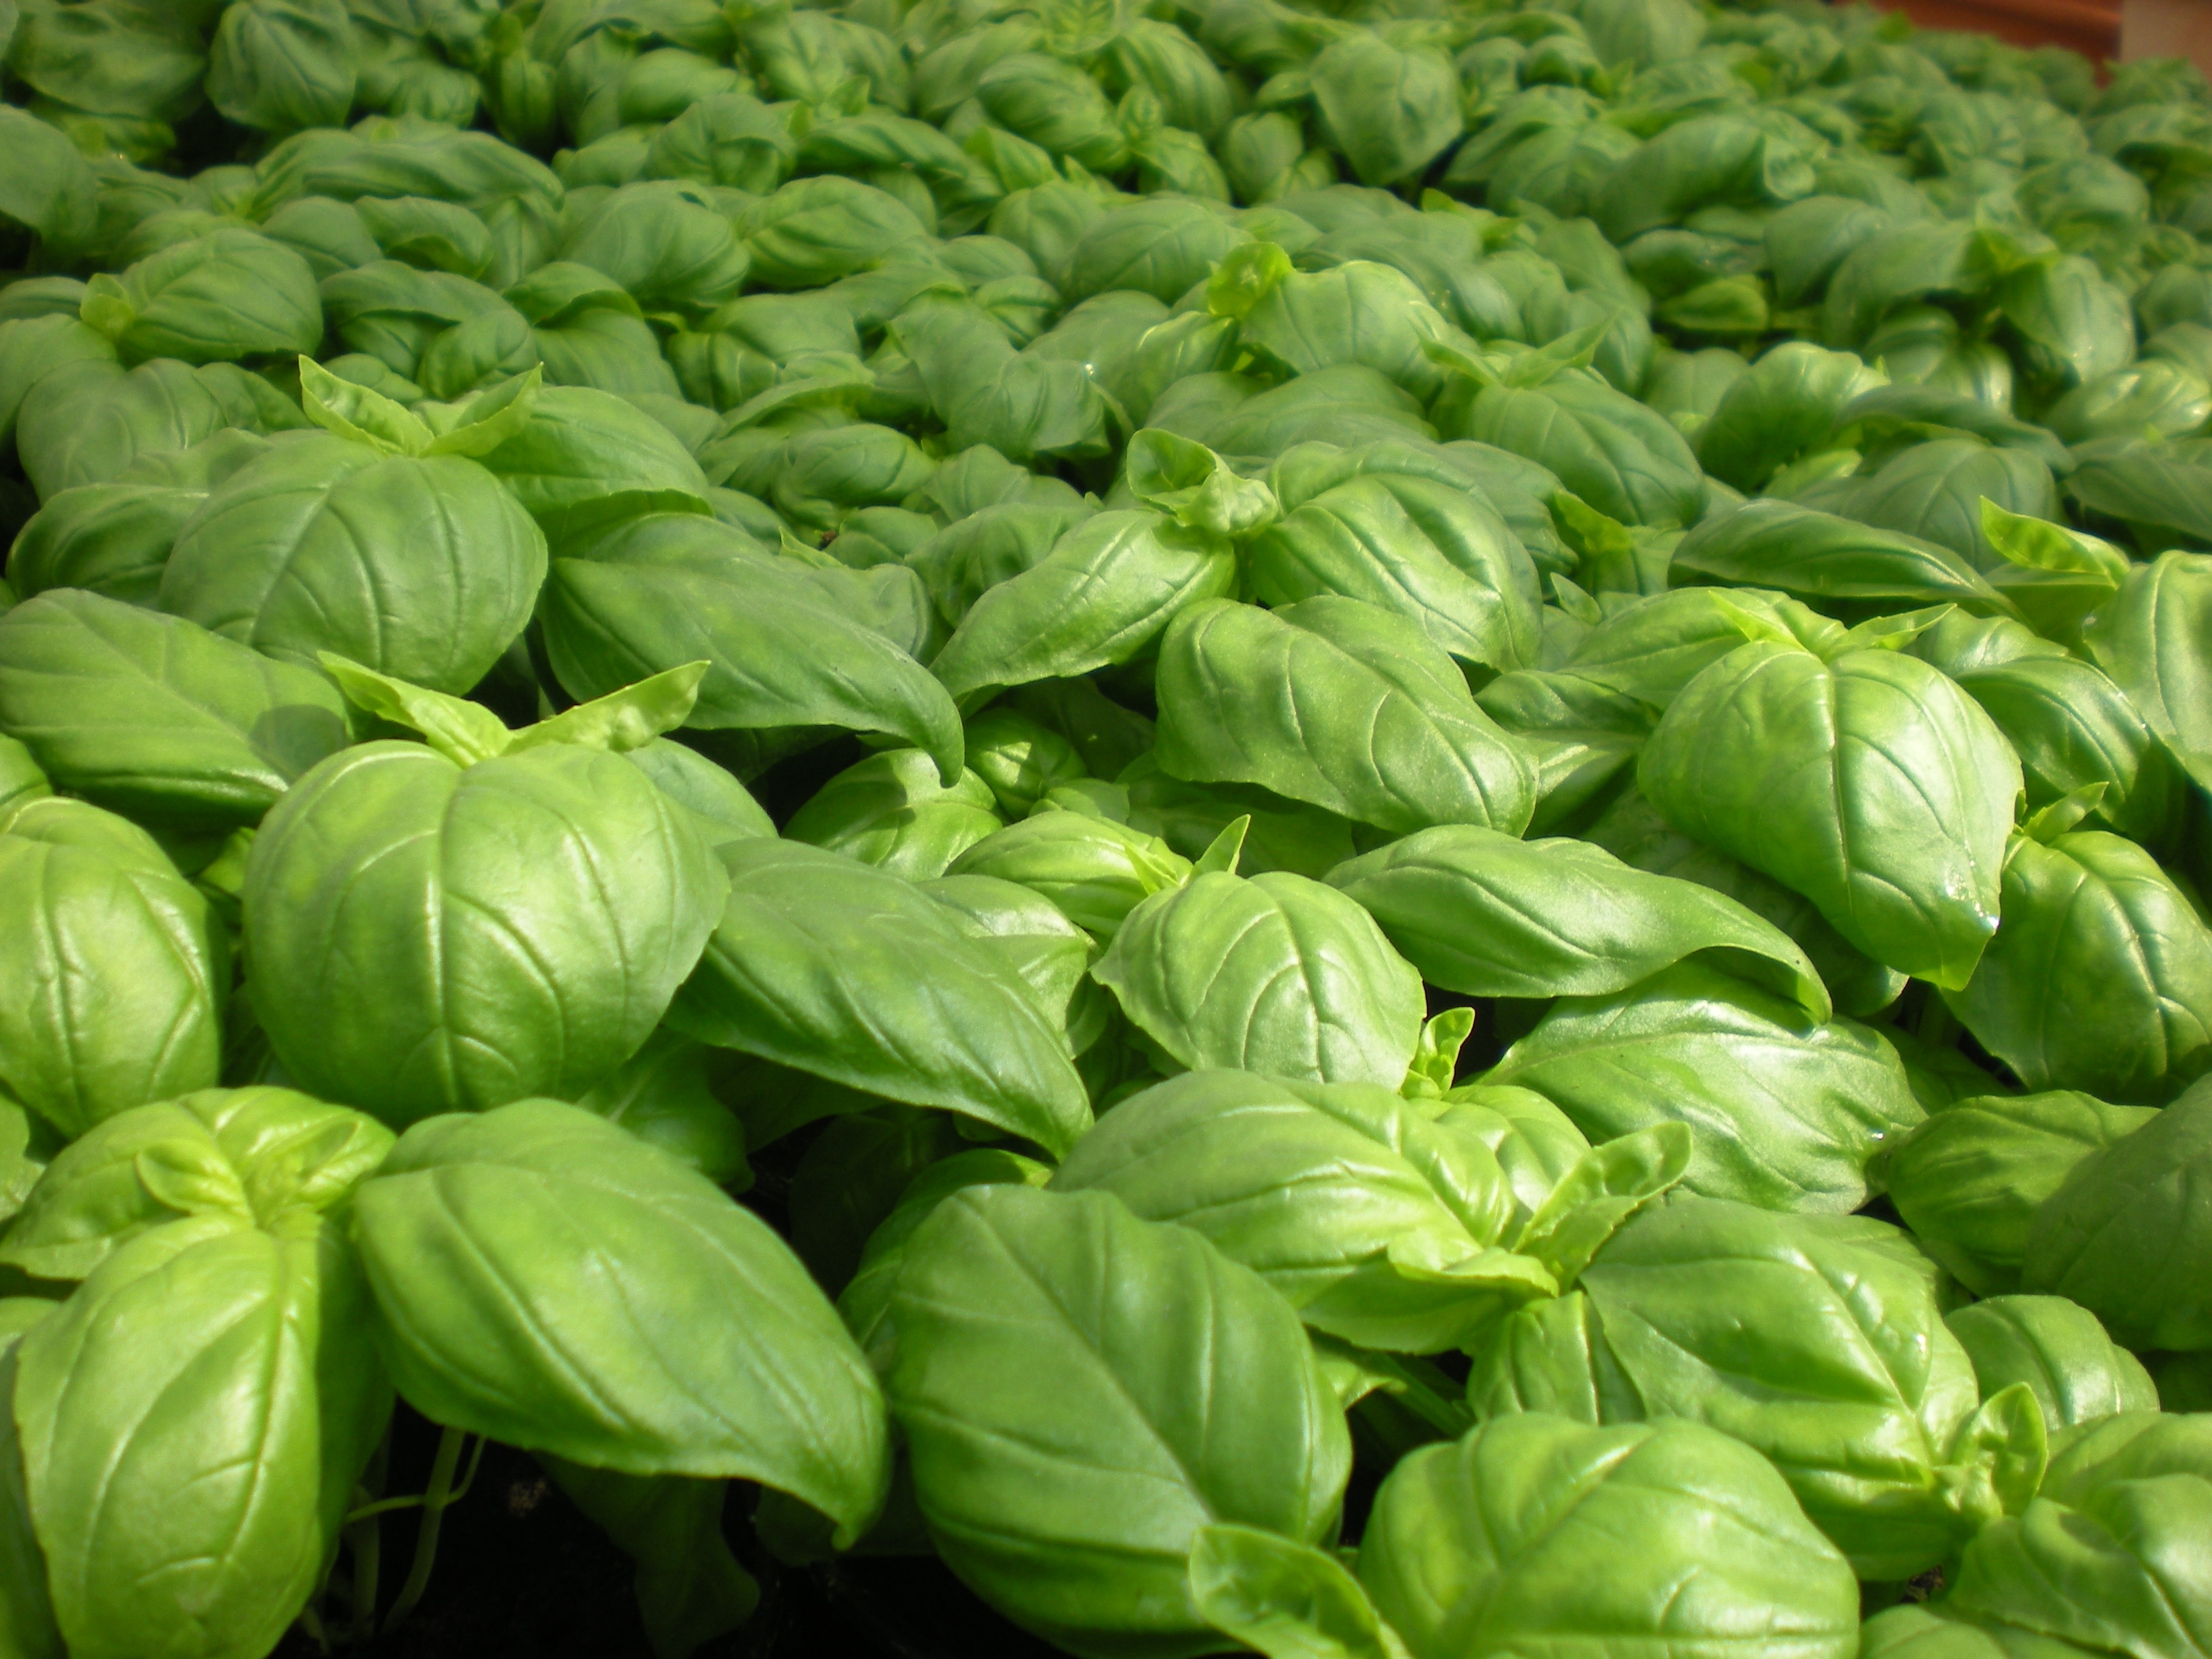
food, green, herb, produce, vegetable, garden, basil, plants, vegetable garden, pistou, komatsuna